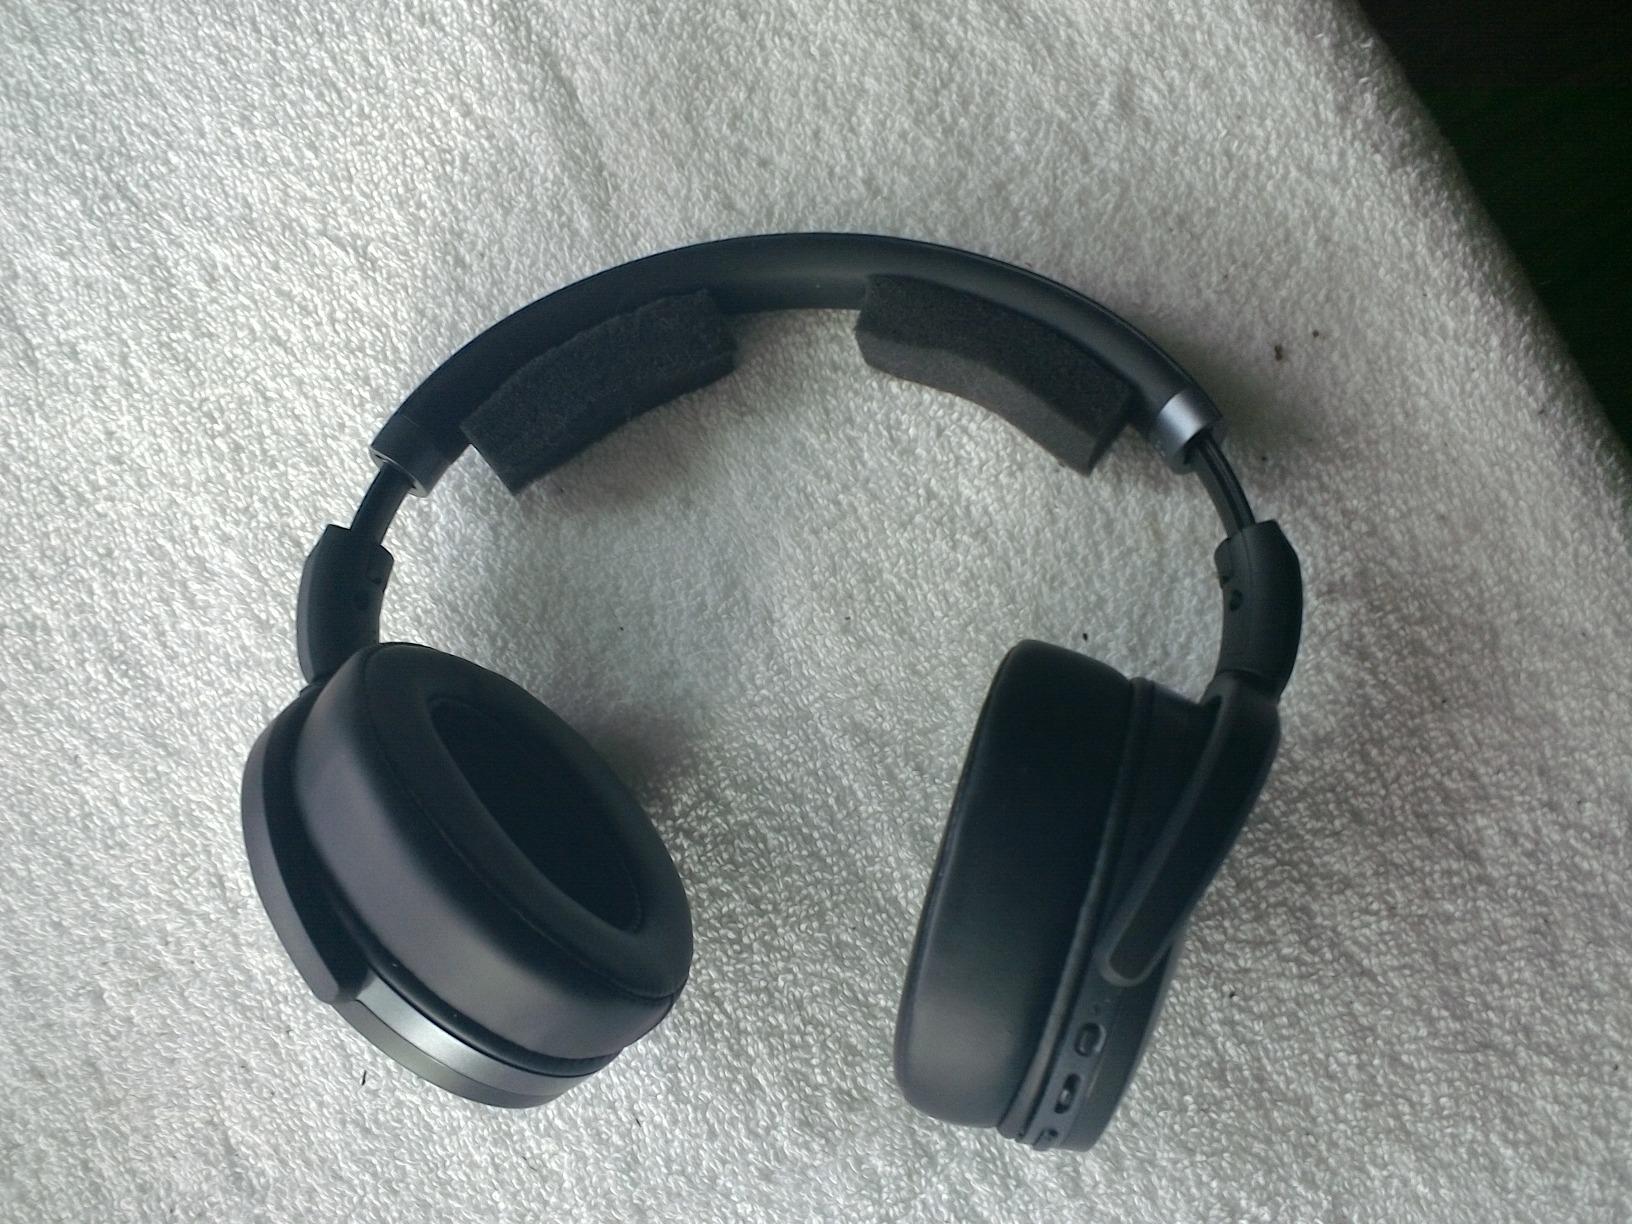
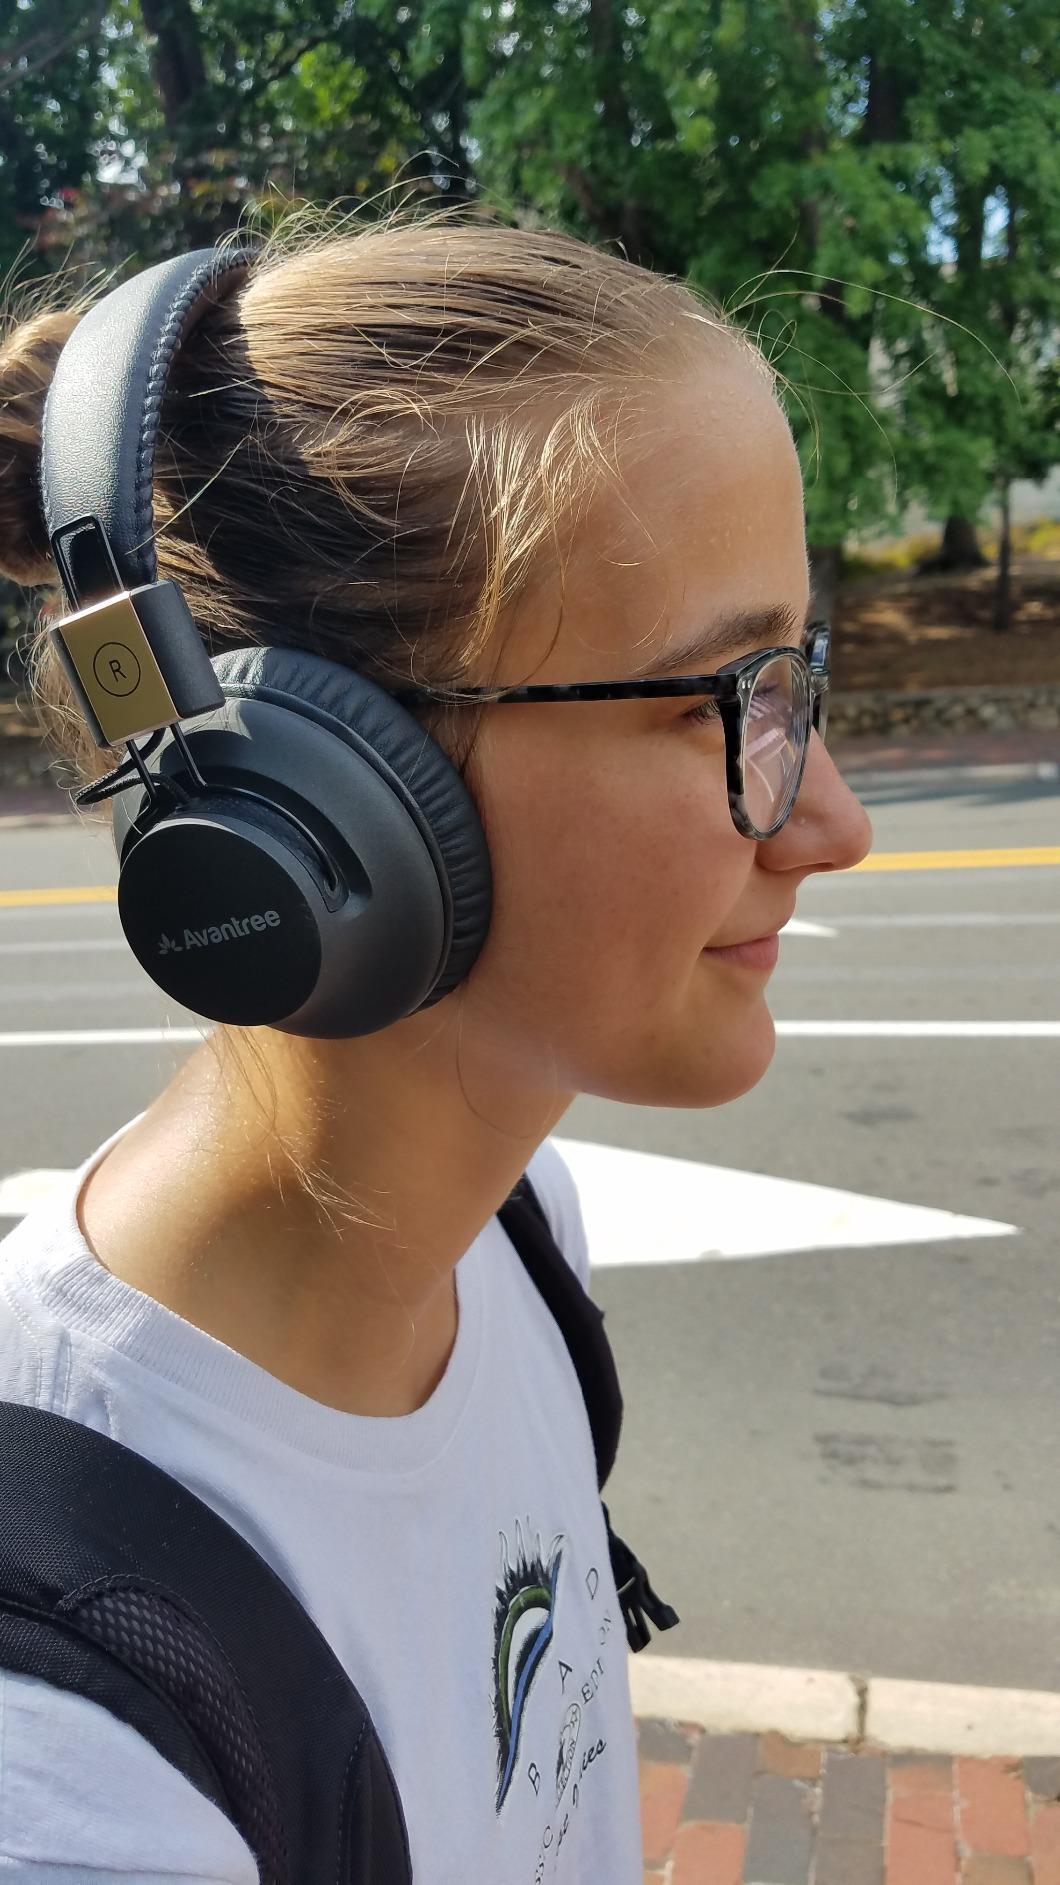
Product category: headphones
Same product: no